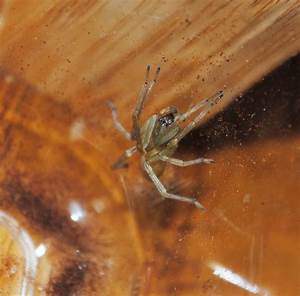
Label: spider